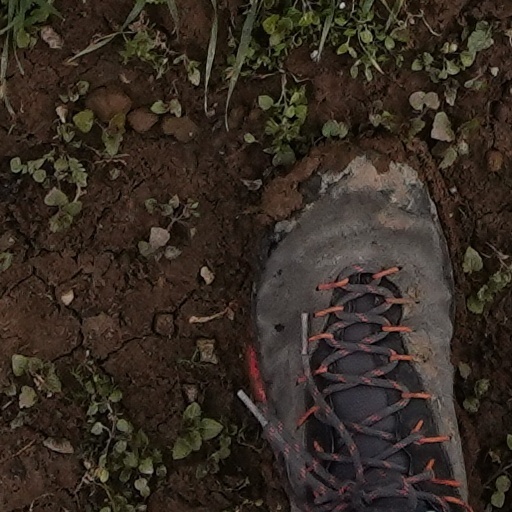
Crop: wheat